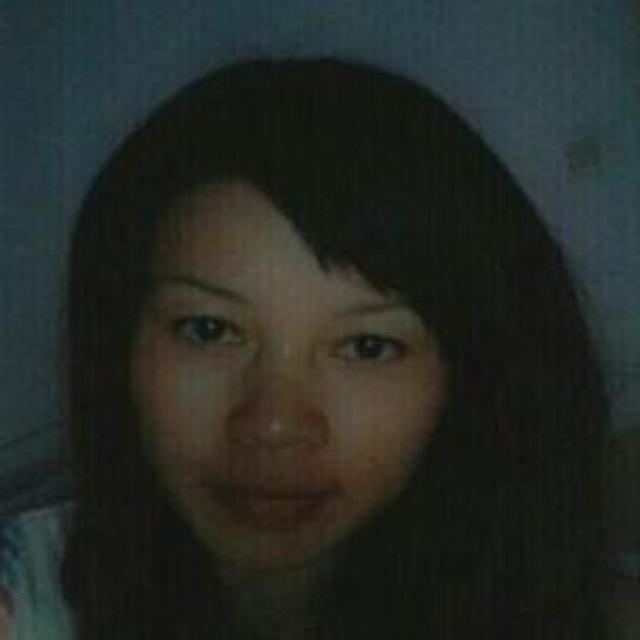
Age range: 21-44